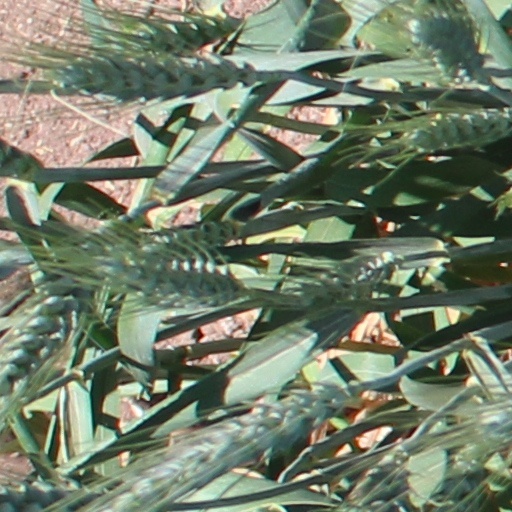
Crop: wheat